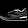
Label: Sneaker